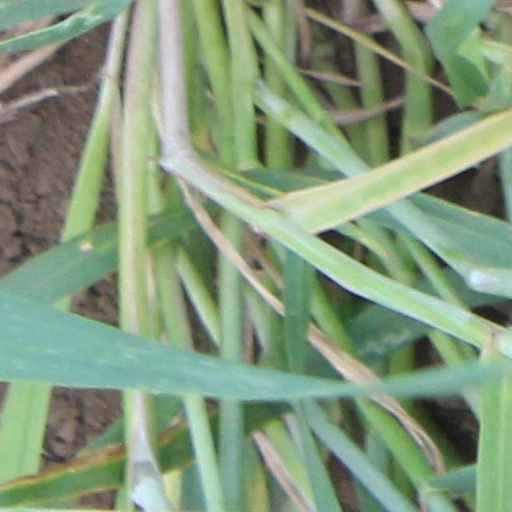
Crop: wheat